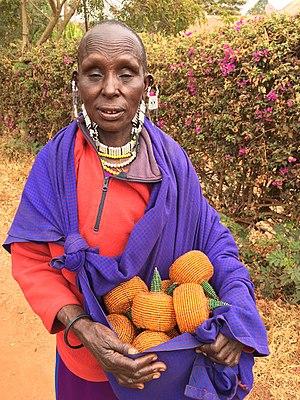
La véritable citrouille est Cucurbita pepo subsp. pepo et se distingue du potiron, les deux étant de la famille des Cucurbitaceae. C'est une plante annuelle dont le fruit, volumineux et de couleur jaune orangé, porte le même nom. Elle est de la même sous-espèce que les courgettes et la courge spaghetti ; il y a donc risque important d'hybridation.